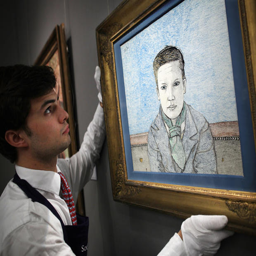
the art of painting artist